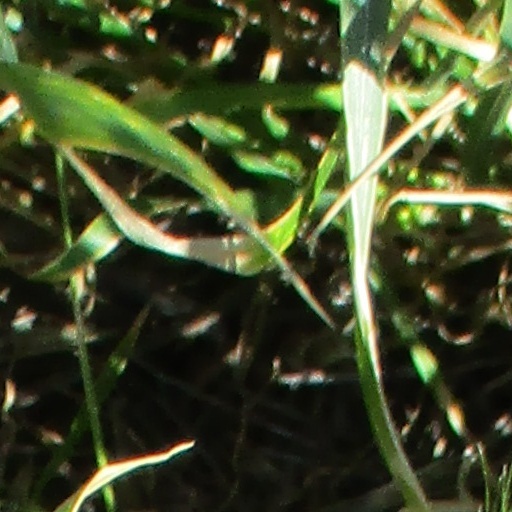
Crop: wheat